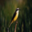
Label: bird